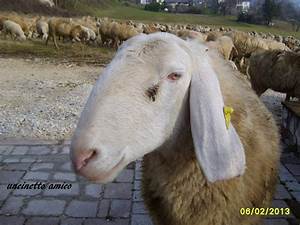
Label: sheep